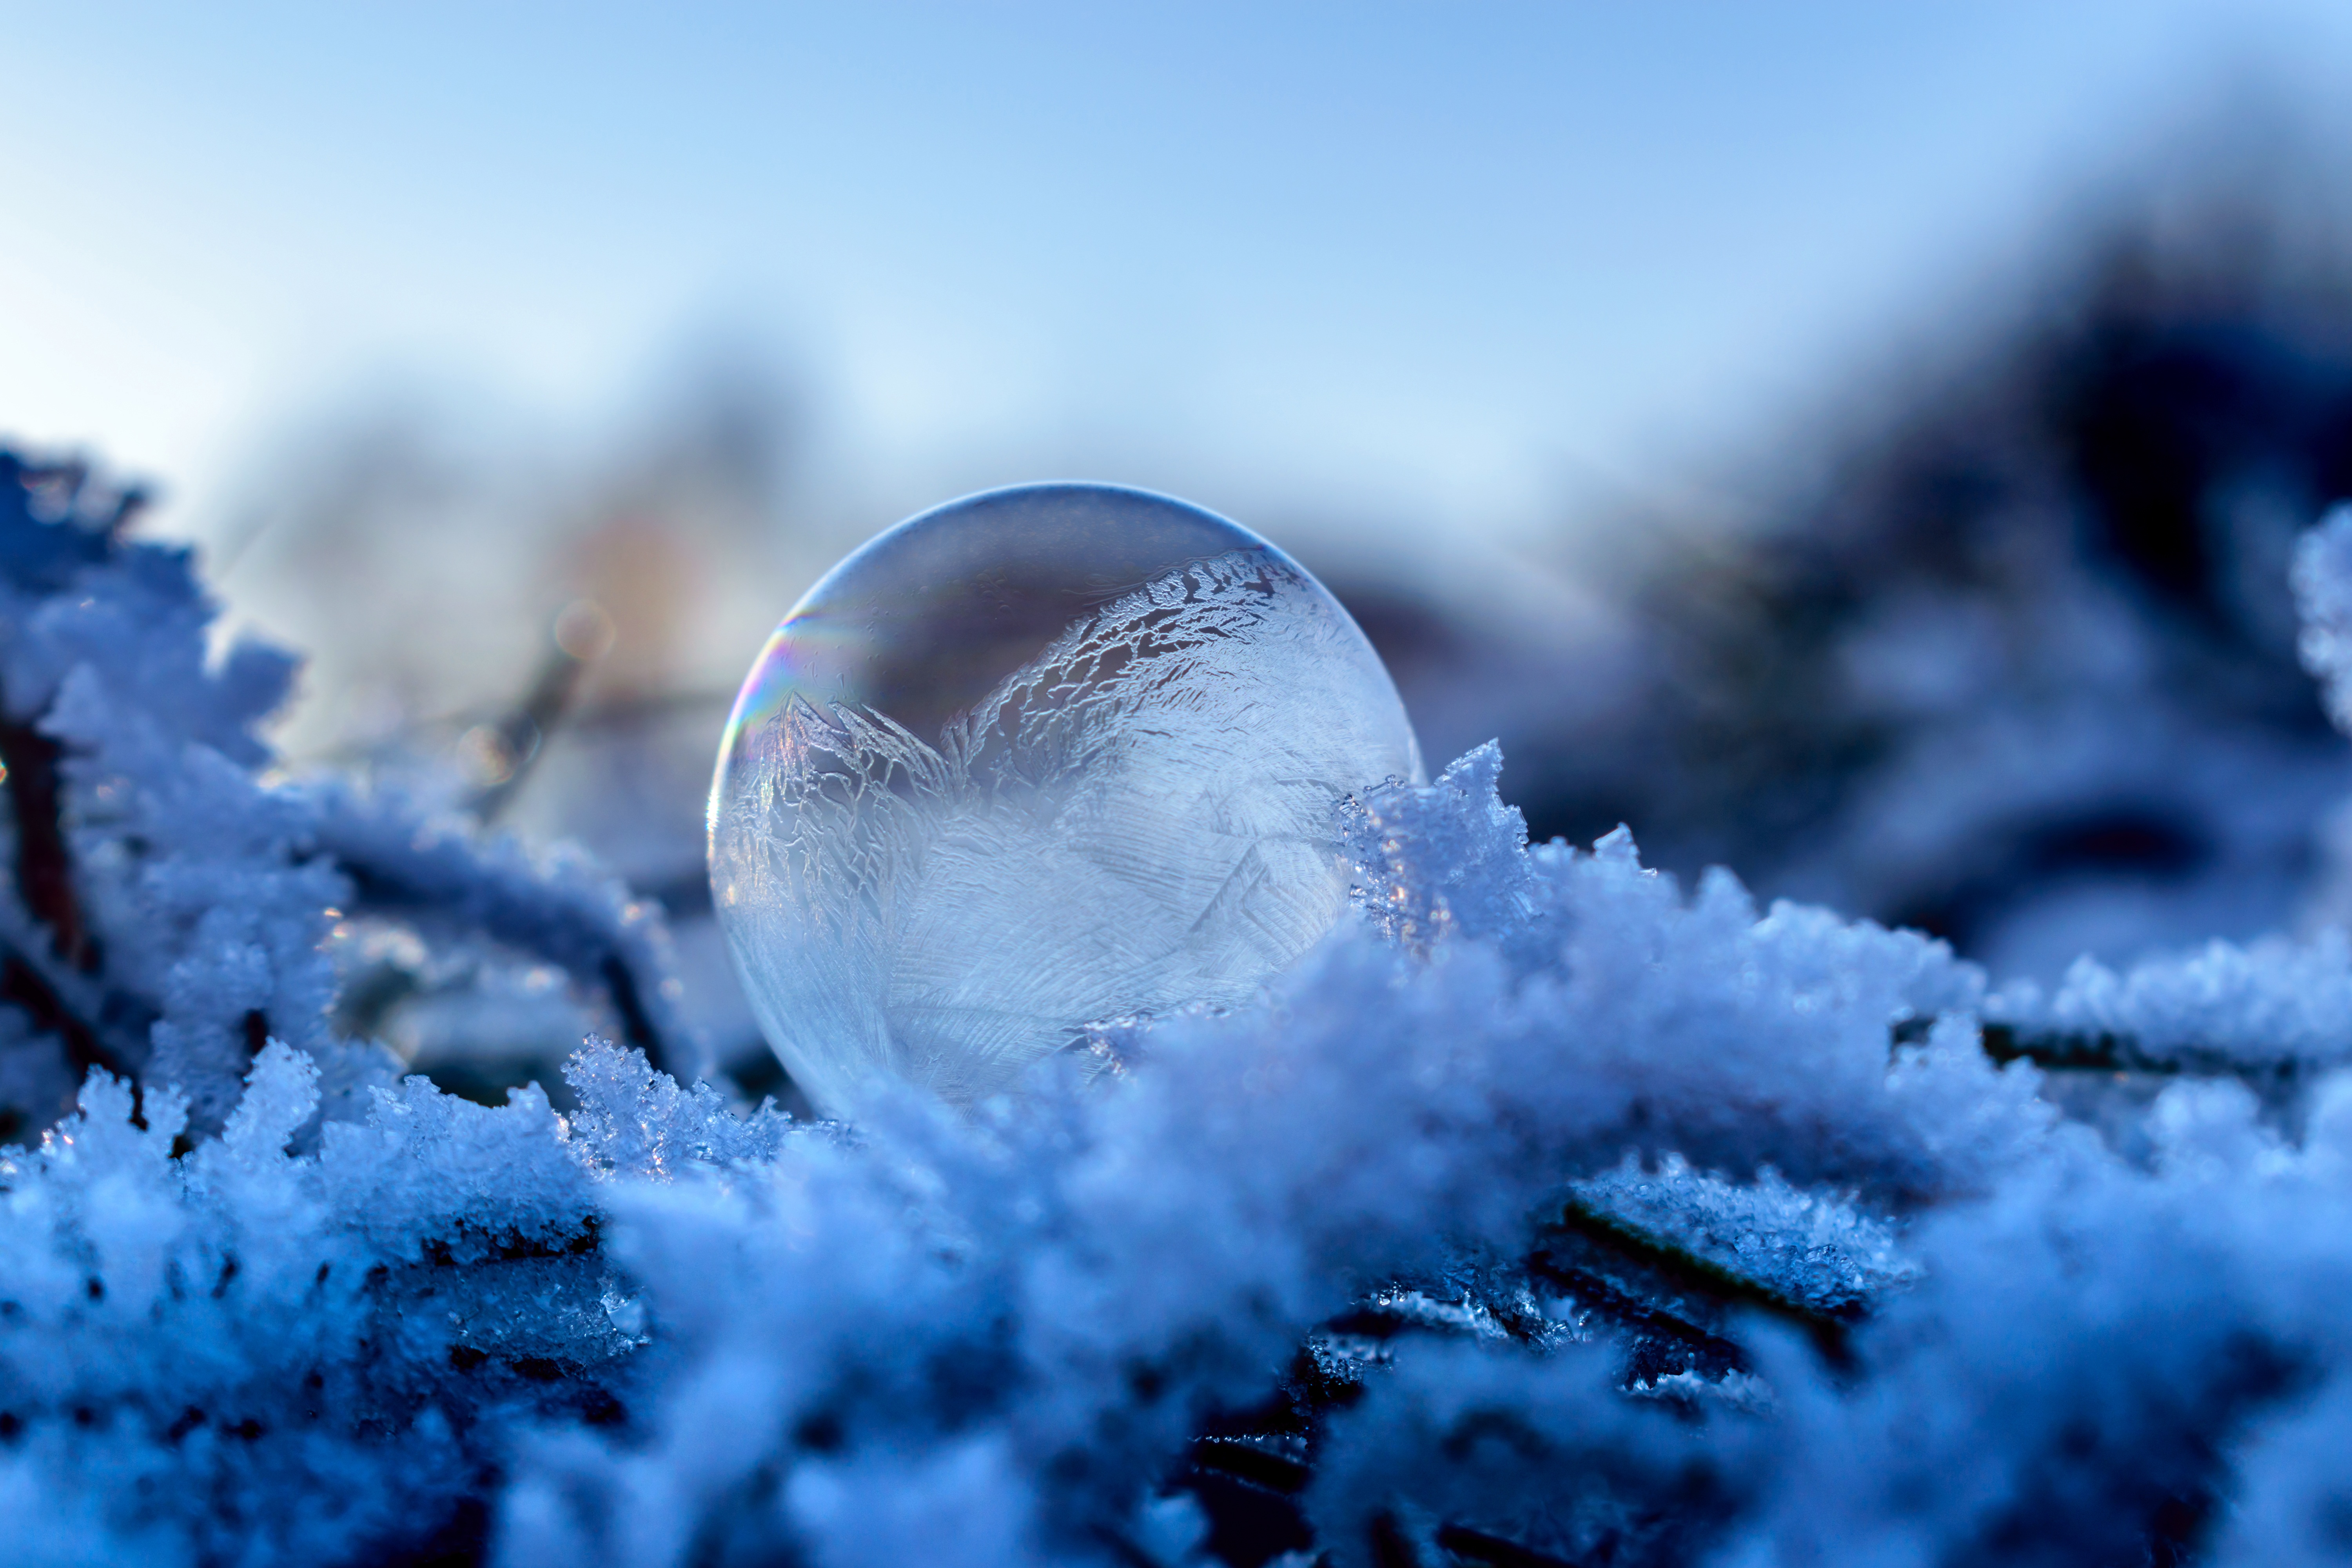
snow, winter, nature, frost, blue, weather, freezing, tree, water, season, macro photography, ice, close up, branch, flower